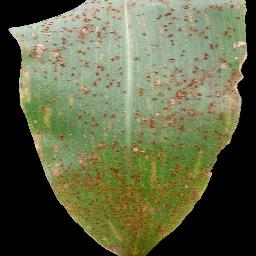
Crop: corn
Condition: (maize)_common_rust